Juan Mata

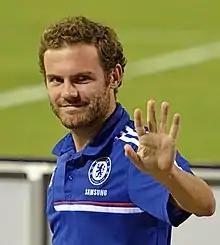
Mata on tour with Chelsea in 2013

Mata scored Chelsea's first and third goal in the Champions League as Chelsea beat Nordsjælland 0–4 away in Farum, Denmark. He later provided two assists in Chelsea's 4–1 rout of Norwich City, sending Eden Hazard through on goal and later flicking a delightful ball for defender Branislav Ivanović to volley in. In a London Derby game against Tottenham Hotspur at White Hart Lane on 20 October, Mata scored twice and provided an assist for Daniel Sturridge in a 2–4 victory for Chelsea, where he also earned Man of the Match honours. He next scored in a Premier League match with a beautiful free kick against Manchester United. Chelsea, however, lost the match 3–2 after a late controversial goal from Javier Hernández. Mata went on to win the Premier League Player of the Month award for October after scoring three league goals.